Erick Morillo

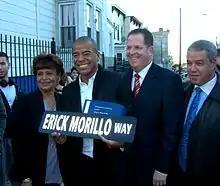
Morillo and his mother, Elisa, at the October 11, 2012, ceremony in Union City, New Jersey, in which the portion of Bergenline Avenue on which he grew up was dedicated in his honor. To the right of Morillo are Mayor Brian P. Stack and Commissioner Lucio P. Fernandez.

On October 11, 2012, Morillo's former home town of Union City, New Jersey honored him in a ceremony in which the portion of Bergenline Avenue between 14th and 15th Street, where Morillo lived as a youth, was dedicated "Erick Morillo Way". Union City Mayor Brian P. Stack praised Morillo, who donated 100 Nook tablets to a local school, by commenting, "It's important to recognize those in the community who contribute to our hometown," Union City Mayor Brian Stack said. "We can all be proud to call Erick a part of our community."